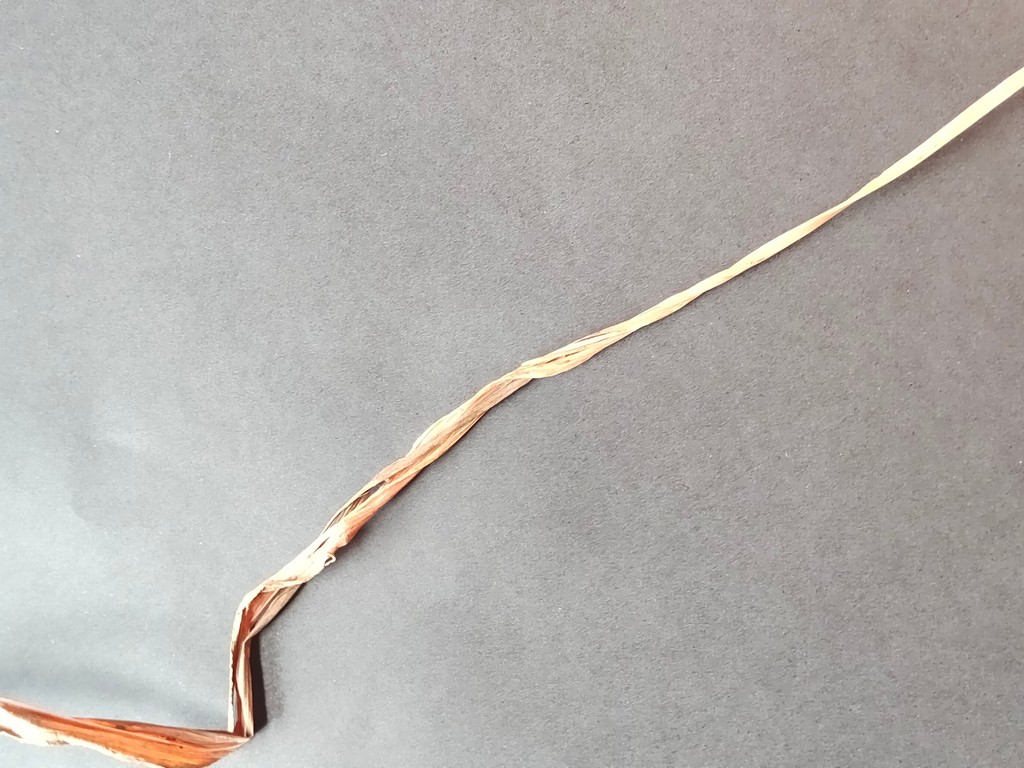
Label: Dried